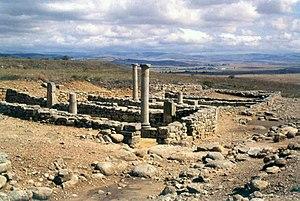
Numantia ou Numance est une ville antique du nord de l'Hispanie, qui résista durant vingt ans à la conquête romaine, entre 153 av. J.-C. et 133 av. J.-C. Cette lutte farouche, dans laquelle les Romains furent longtemps impuissants, se place en partie dans le contexte de la troisième guerre punique. Plusieurs généraux échouèrent à la prendre avant que le Sénat n'y envoyât son meilleur chef, Scipion Émilien.